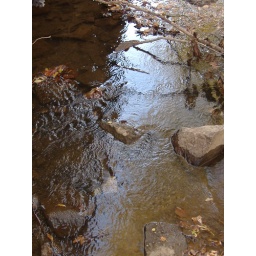
Gently swirlling water near the bridge in Riley Park, Greenfield, IN.